Christopher Slaski

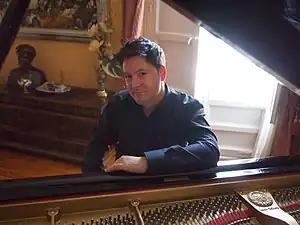
Christopher Slaski (2017)

Christopher Slaski (born 3 September 1974) is a composer who has created music for films, television, theatre and live performance. He is a past recipient of the award for "Best Young European Film Composer" presented by the "World Soundtrack Academy" in Ghent and in 2017 his score for "A Good American" was nominated for best music by the Austrian Film Academy. He is a member of the European Film Academy.